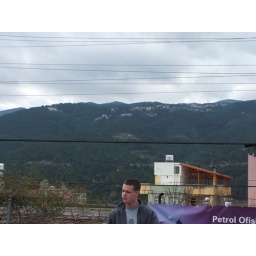
Stopped at a gas station near the top of belen pass. People build houses right into the steep mountain side.